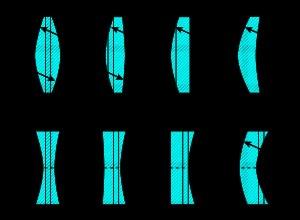
La conception optique est un domaine de l'ingénierie optique dont le but est de créer, optimiser et produire des systèmes optiques comme des objectifs, des viseurs, des télescopes, des microscopes, etc.
Une lentille optique est un composant fait d'un matériau généralement isotrope et transparent pour la lumière dans le domaine spectral d'intérêt. C'est le plus souvent un type de verre optique, ou des verres plus classiques, des plastiques, des matériaux organiques, voire des métalloïdes tels que le germanium. Les lentilles sont destinées à faire converger ou diverger la lumière.
Une lentille épaisse est une lentille dont l'épaisseur n'est pas négligeable devant les rayons de courbure de ses faces, c'est-à-dire qu'on ne peut pas la considérer comme une lentille mince. La prise en compte de l'épaisseur dans les calculs nécessite d'utiliser les systèmes centrés. Les foyers objet et image sont notamment définis à partir des plans principaux.